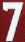
Number: 7